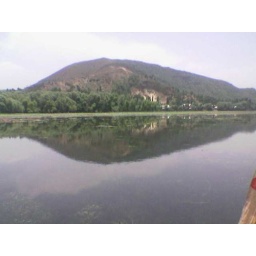
This hill surrounds the manasbal lake in kashmir..